Alpha2 Canum Venaticorum variable

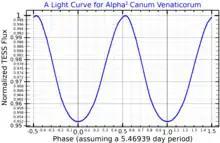
A light curve for α Canum Venaticorum, plotted from "TESS" data

Alpha Canum Venaticorum variable (or α CVn variable) is a type of magnetic variable star. These are chemically peculiar stars of the CP2 type that are photometrically variable. That is, they are upper main sequence stars of spectral class B8p to A7p, with strong magnetic fields and strong silicon, strontium, or chromium spectral lines. Their brightness typically varies by 0.01 to 0.1 magnitudes over the course of 0.5 to 160 days.